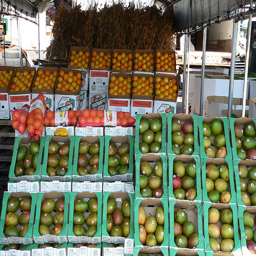
A display in front of a store filled with fruits.
Boxes of oranges and papayas for sale at a fruit stand.
there are many boxes of different fruits at a market
Mangoes and oranges in boxes at an outdoor market.
A bunch of mangoes and oranges are in boxes.